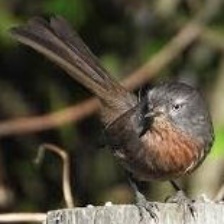
Species: WRENTIT
Scientific name: CHAMAEA FASCIATA